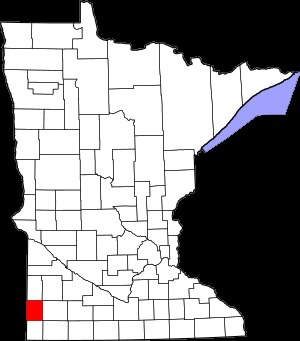
Pipestone County
Pipestone County's placering i Minnesota
Pipestone County er et county i den amerikanske delstat Minnesota. Amtet ligger i den sydvestlige del af staten og grænser op til Lincoln County i nord, Lyon County i nordøst, Murray County i øst og mod Rock County i syd. Amtet grænser desuden op til delstaten South Dakota i vest.